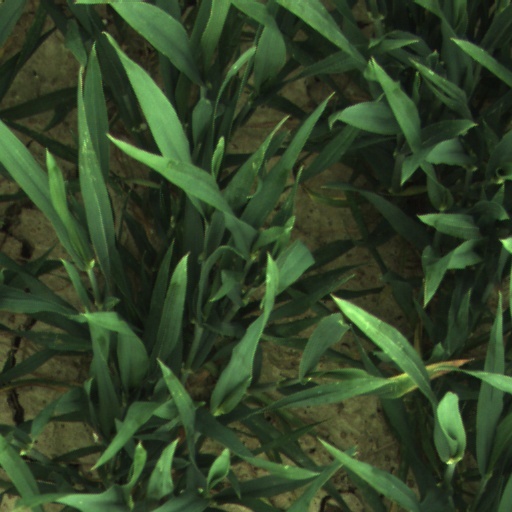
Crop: wheat